Buckden Towers

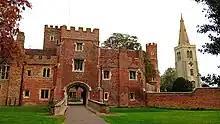
The Inner Gatehouse and the adjoining parish church of St Mary's.

The 15th-century buildings are the remains of the palace of the bishop of Lincoln. Although it is often stated as being built in the 15th century, the first (wooden) Palace was built in the late 12th century, when records show it as being used by the bishops of Lincoln. The wooden structure was replaced by more substantial buildings and a tall brick tower was added in 1475, protected by walls and a moat, and surrounded by an outer bailey. Parts of the complex were demolished in 1632 on the orders of the Ecclesiastical Commissioners. The Victorian house now present on the site was built in 1872. The remains of the bishops' moated palace consist of the great tower, the inner gatehouse, part of the battlemented wall, which used to surround the inner court within the moat, and the outer gate and wall.